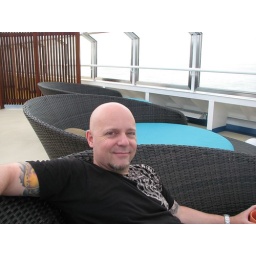
Me hanging out in one of the comfy chairs in the &amp;quot;Serenity&amp;quot; area of the ship